Question: Please indicate a possible affordance area of cup that can be used for holding
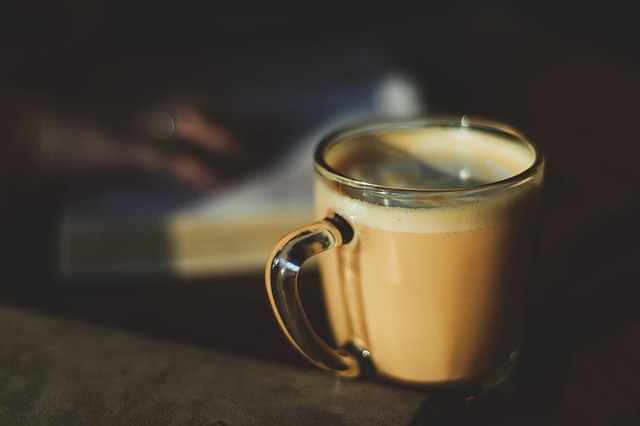
Answer: [276.5, 121.5, 546.5, 382.5]